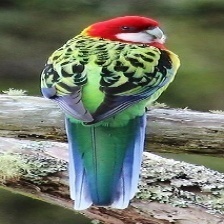
Species: EASTERN ROSELLA
Scientific name: PLATYCERCUS EXIMIUS